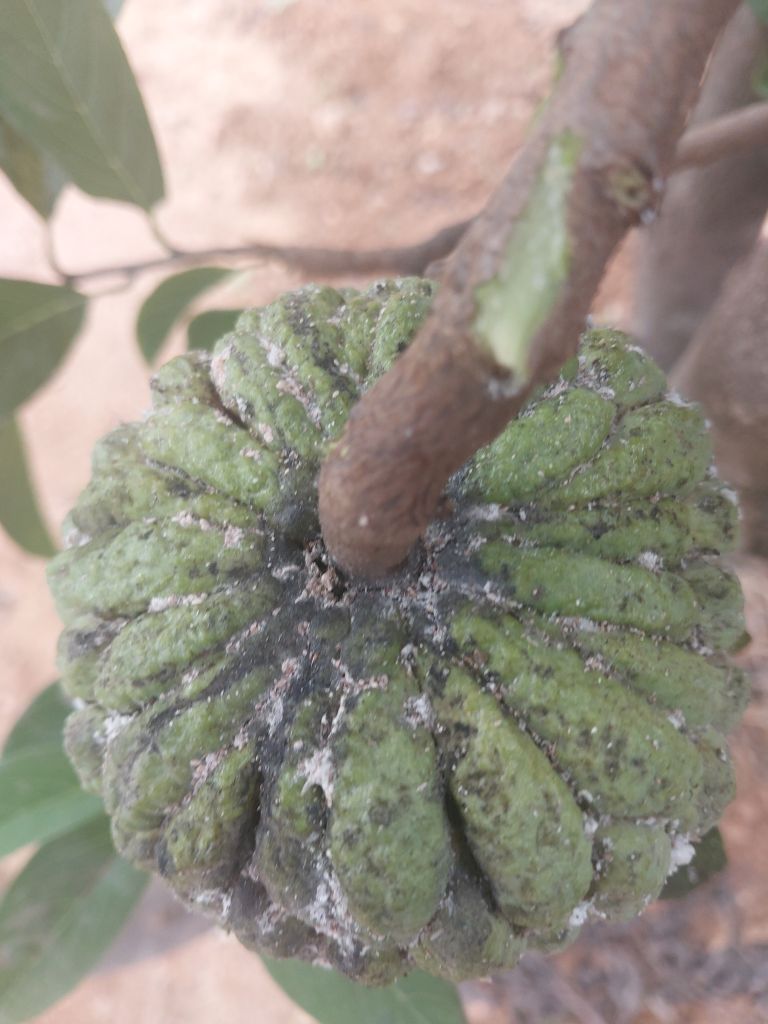
Disease label: Blank Canker